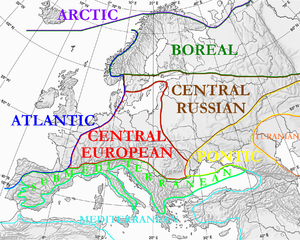
Régions floristiques européennes actuelles (Europe et Siberie occidentale), selon Wolfgang Frey et Rainer Lösch
Une phytodivision est, en phytogéographie, une aire géographique avec une composition floristique uniforme. Les phytodivisions adjacentes ne possèdent habituellement pas une frontière nette mais plutôt douce, avec une zone dans laquelle des clades des deux régions cohabitent. Les aires de répartition des plantes sont classés hiérarchiquement en royaumes, régions et domaines floristiques.
Une zone biogéographique désigne en biogéographie une zone géographique climatiquement et écologiquement relativement homogène du point de vue des formations végétales et des températures.